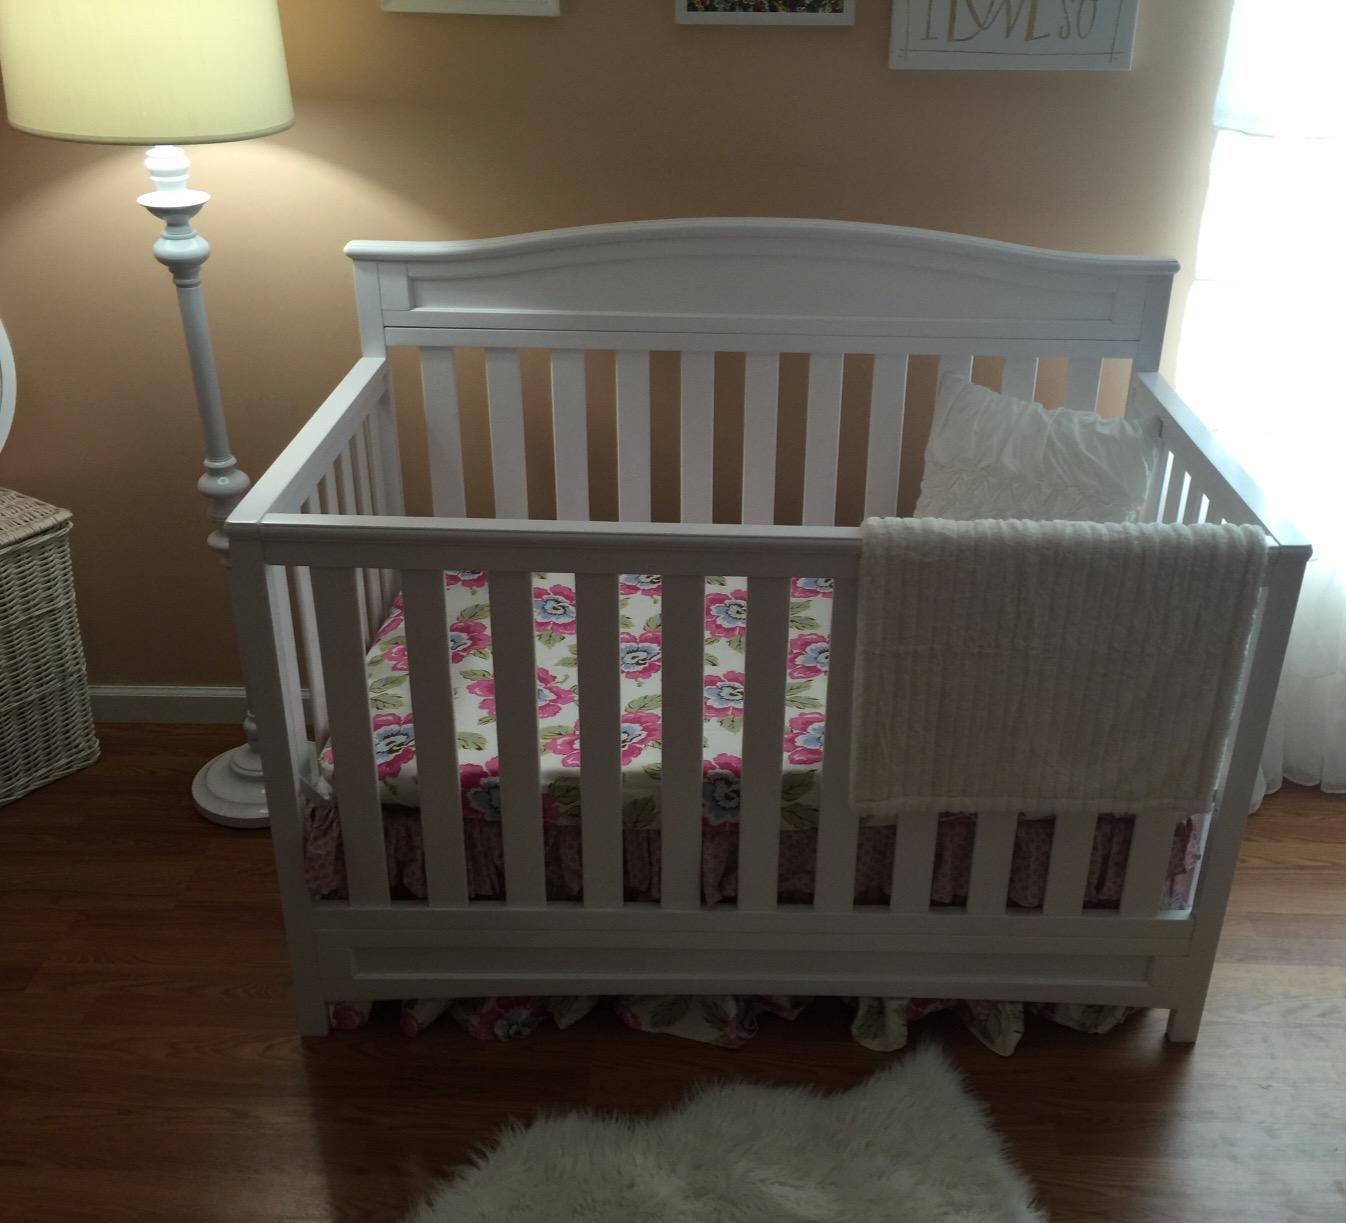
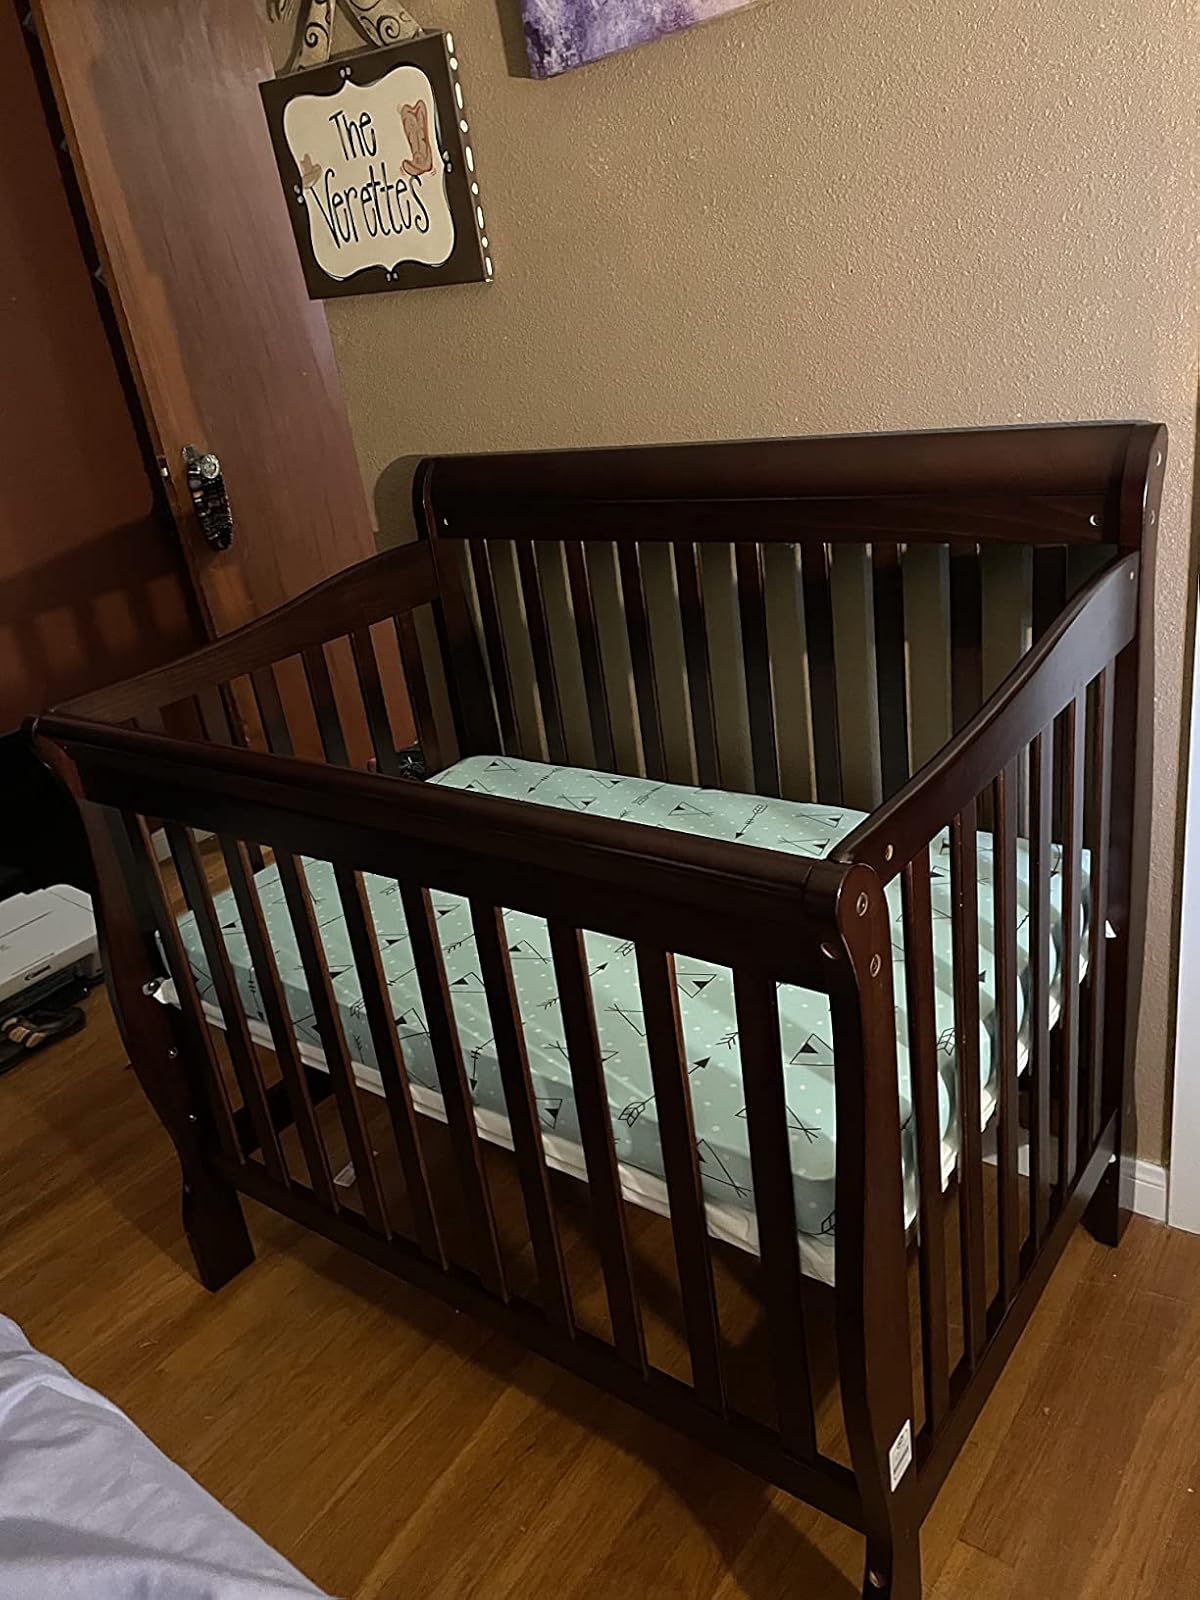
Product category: products_crib
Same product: no